Palazzo del Popolo, Todi

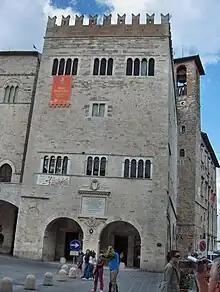
Palazzo del Popolo

Palazzo del Popolo, also called "Palazzo del Priori" or "Podesta", is a Gothic architecture civic palace in Todi, region of Umbria, Italy.